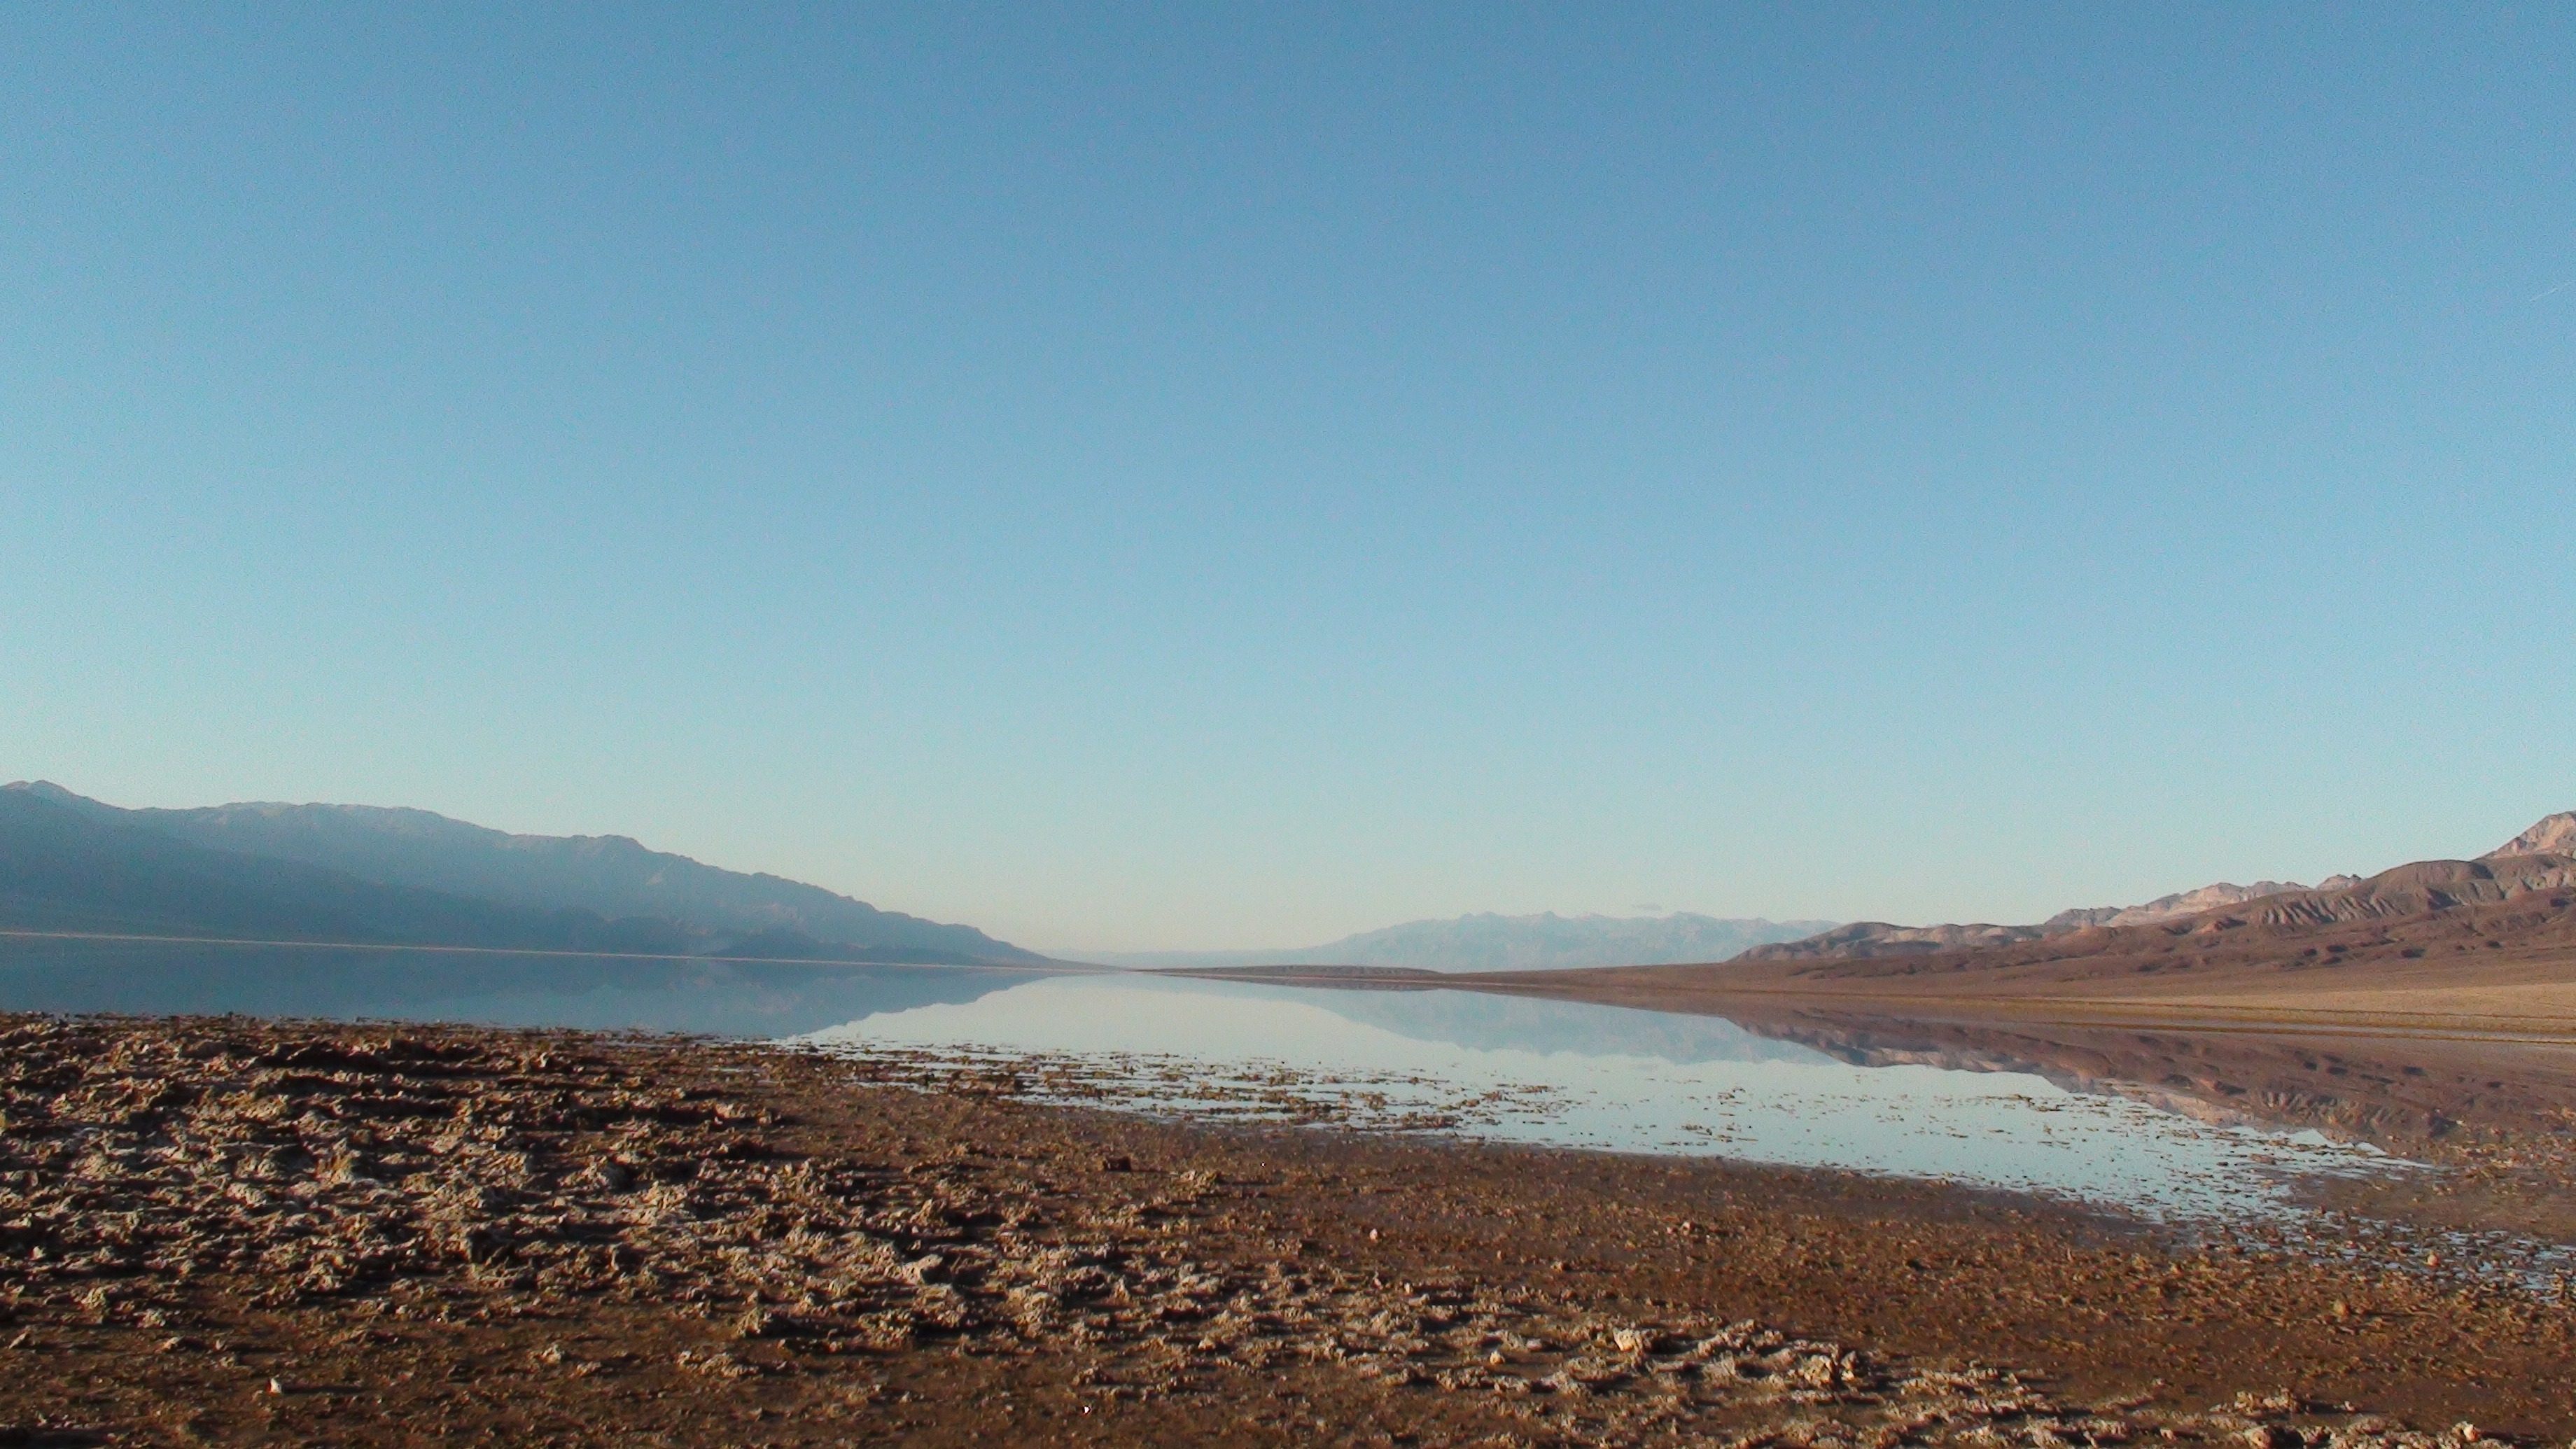
beach, landscape, sea, coast, nature, outdoor, sand, horizon, wilderness, mountain, hill, desert, shore, lake, valley, land, dry, wild, environment, scenic, natural, scenery, bay, salt, reservoir, body of water, plateau, nevada, loch, wadi, salt lake, death valley, landform, natural environment, geographical feature, aeolian landform